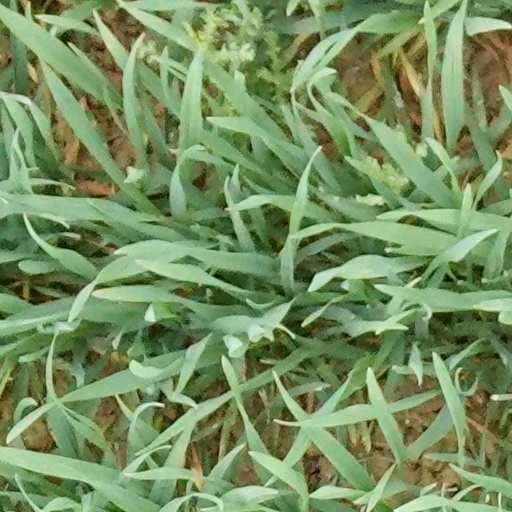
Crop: wheat